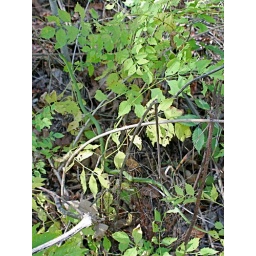
Rough green snake in the bushes near the bike trail.